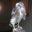
Label: bird